Greek baths

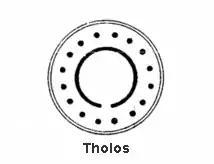

Greek baths reached parts of Italy and Greek Sicily during the 4th century BCE. The baths in this region are clearly Greek, as they were brought over by new Greek inhabitants. The Greek baths of Gela, the earliest known in Sicily, resembled the baths at Olympia where the hip baths were in a rectangular shaped room. A second bathing room, installed in a later renovation, followed the "tholos" design which was then used exclusively in all subsequent Sicilian baths"." The Sicilian Greek baths were innovative in their own ways, specifically because they featured some of the earliest hypocaust systems known to be in Greek bath houses. The North Baths of Morgantina and the baths in Syracuse provide a thorough picture of the height of Greek bath design and technology. The North Baths show a complex system of rooms including reception, waiting, and changing rooms; relaxation and bathing rooms; and rooms for the furnace, furnace service, and water reservoir. Also first appearing in these locations was the separation of the building into two different zone: one for hygienic bathing and the other for relaxing and socializing (often in an immersion pool).